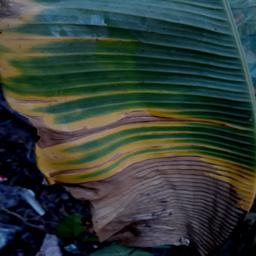
Label: POTASSIUM DEFICIENCY